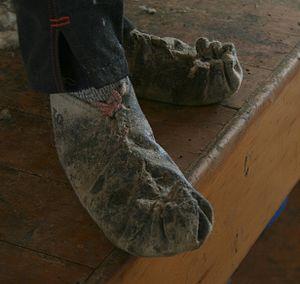
La tonte de moutons est le processus par lequel la toison de laine d'un mouton est coupée. La personne qui enlève la laine du mouton s'appelle un tondeur. En règle générale, chaque mouton adulte est tondu une fois par an. Dans les pays d'élevage intensif, la tonte a lieu le plus souvent dans un bâtiment spécialement conçu pour pouvoir traiter des centaines, voire des milliers, de moutons par jour. Les moutons sont tondus en toutes saisons, selon le climat, les exigences de gestion et la disponibilité de professionnels compétents. La tonte des moutons est également considérée comme un sport avec des compétitions organisées dans le monde entier. Elles ont souvent lieu dans l'hémisphère Nord entre le printemps et l'été.
La tonte de la laine est un soin nécessaire à tout animal possédant de la laine et incapable de muer : mouton laineux, chèvre angora, alpaga, lama, chameau domestique. Elle est le plus souvent réalisée au printemps, mais également à l'automne pour les chèvres angora.